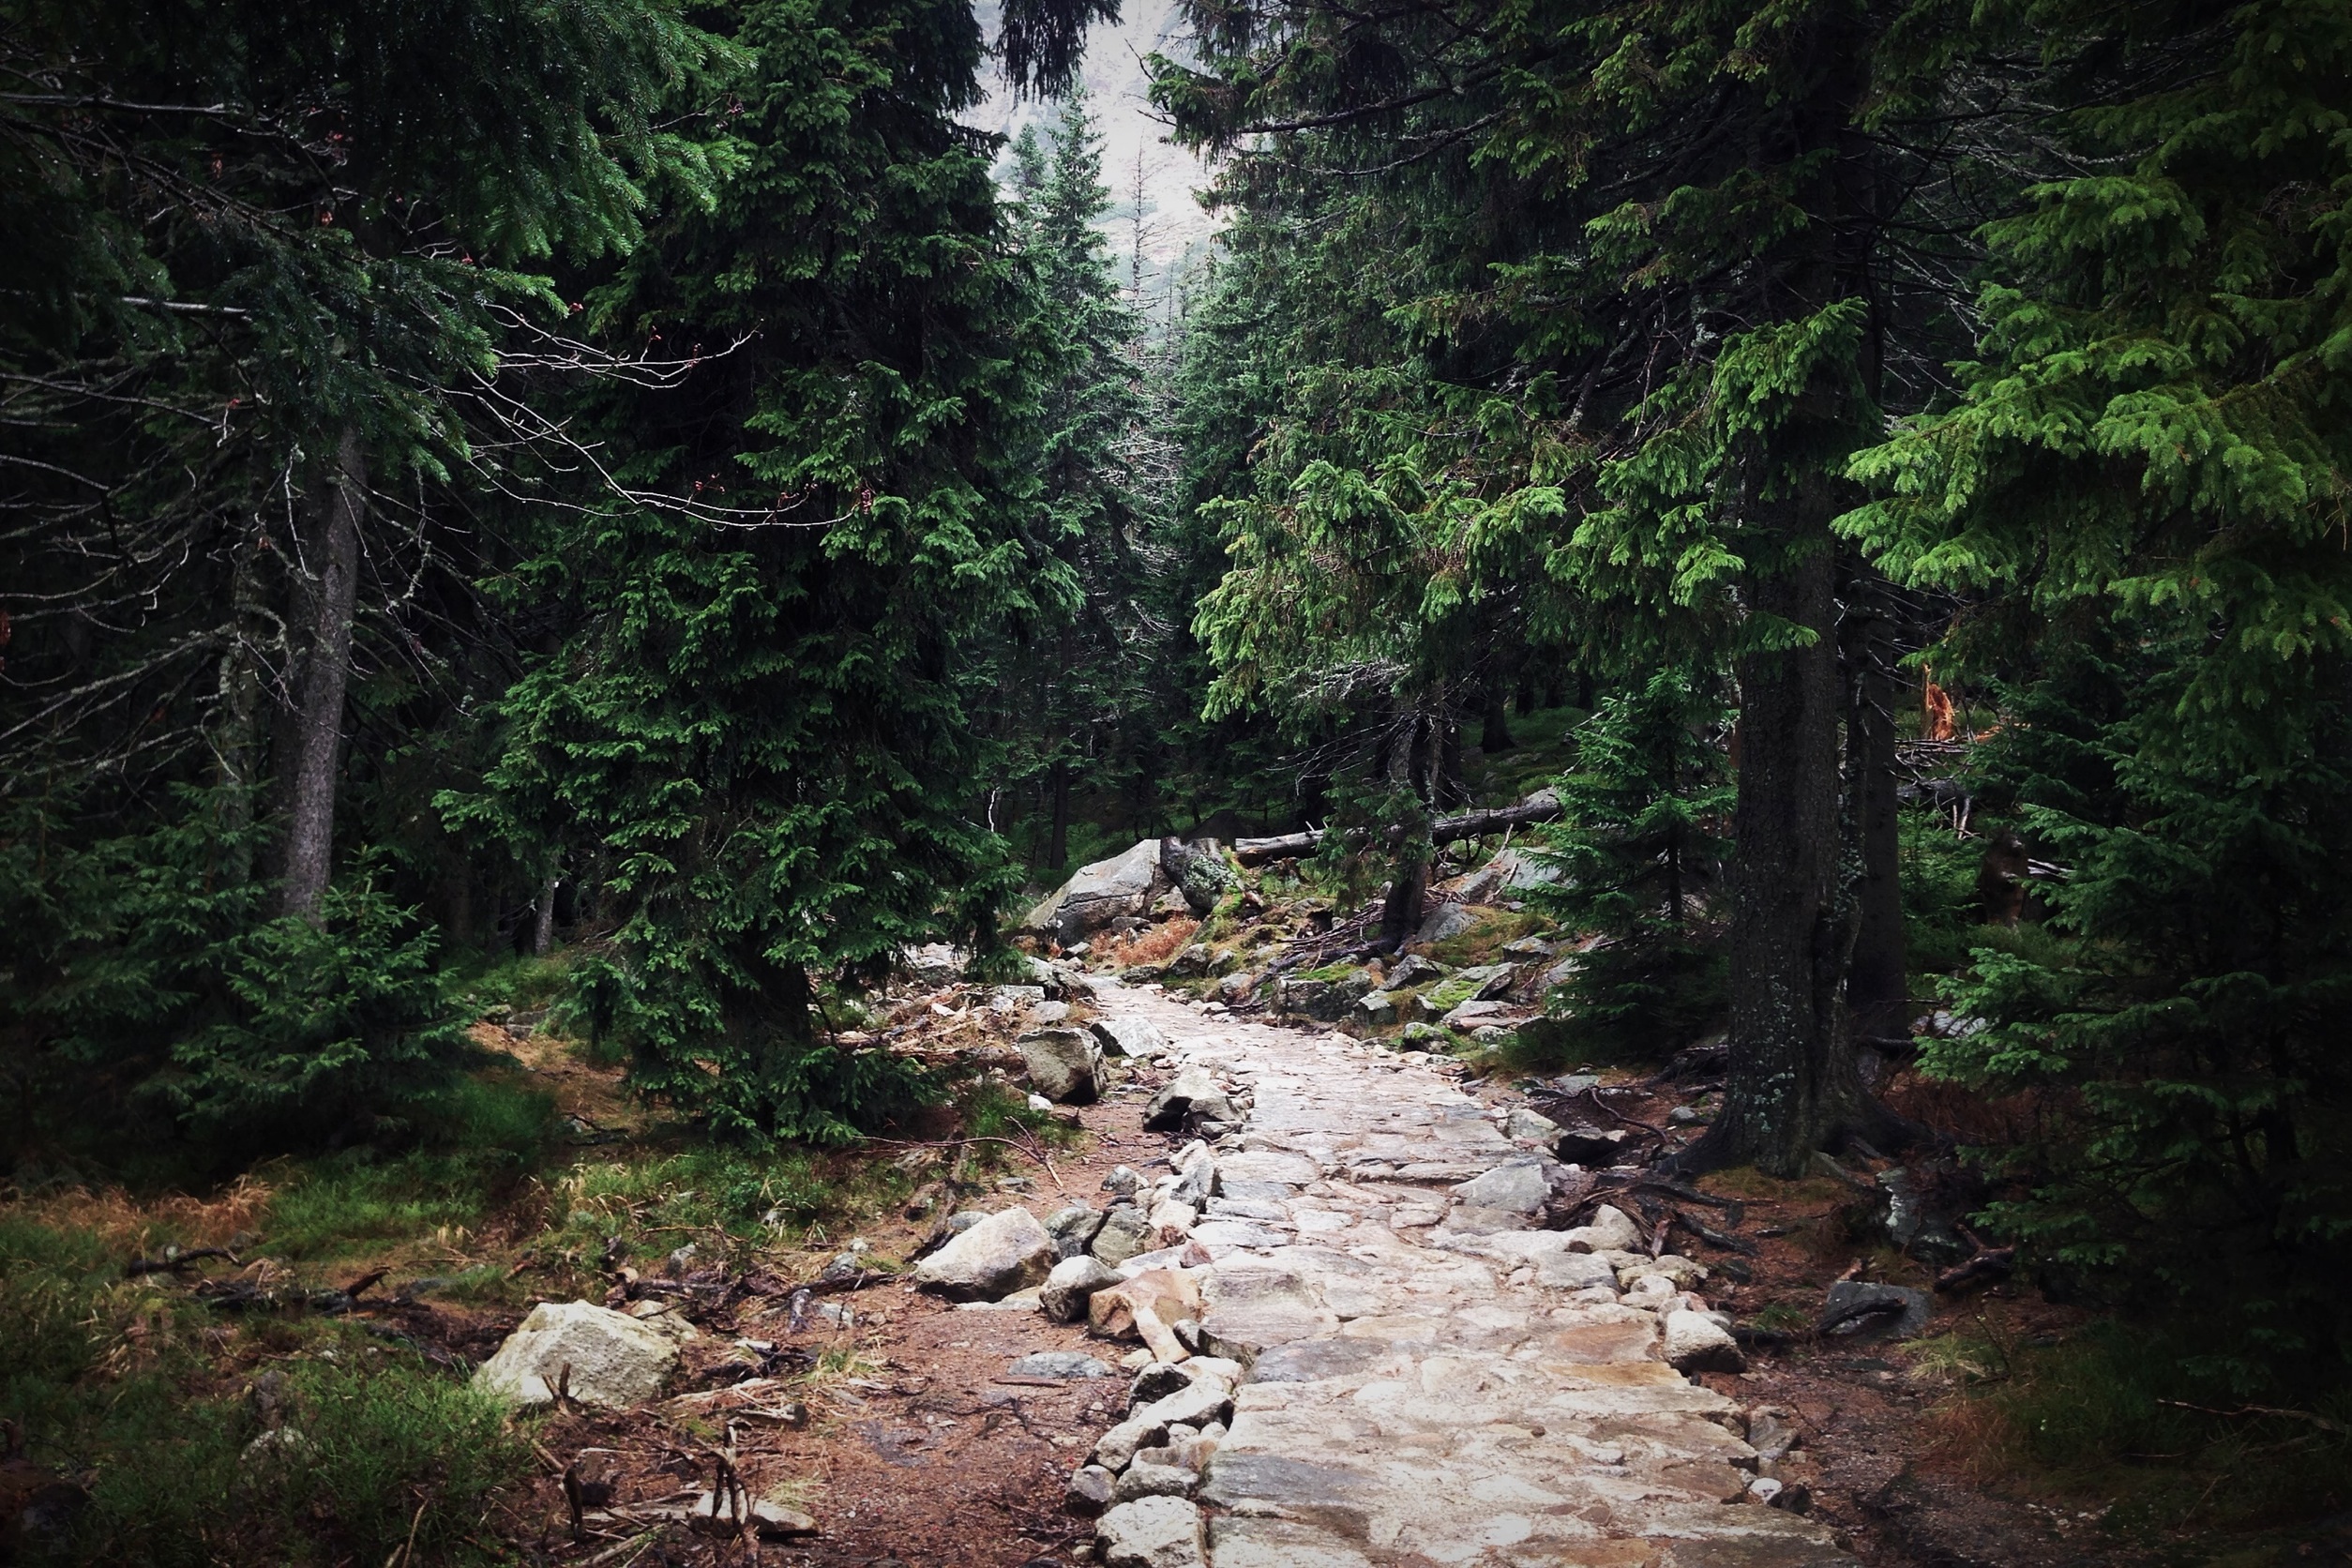
nature, forest, path, waterfall, wilderness, trail, river, valley, stream, jungle, woods, rainforest, ravine, woodland, habitat, water feature, old growth forest, natural environment, geological phenomenon